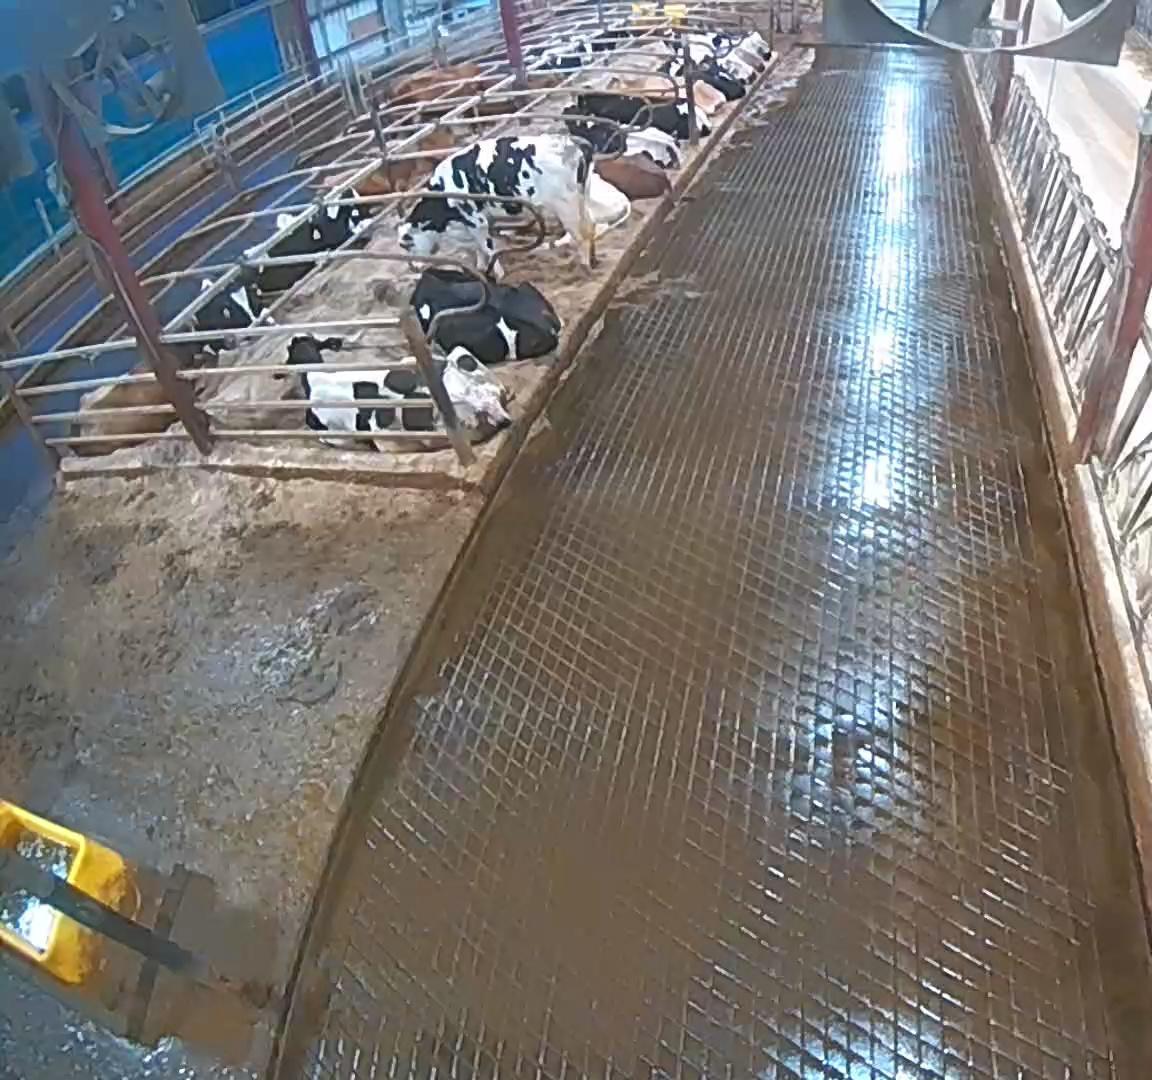
Number of cows: 15